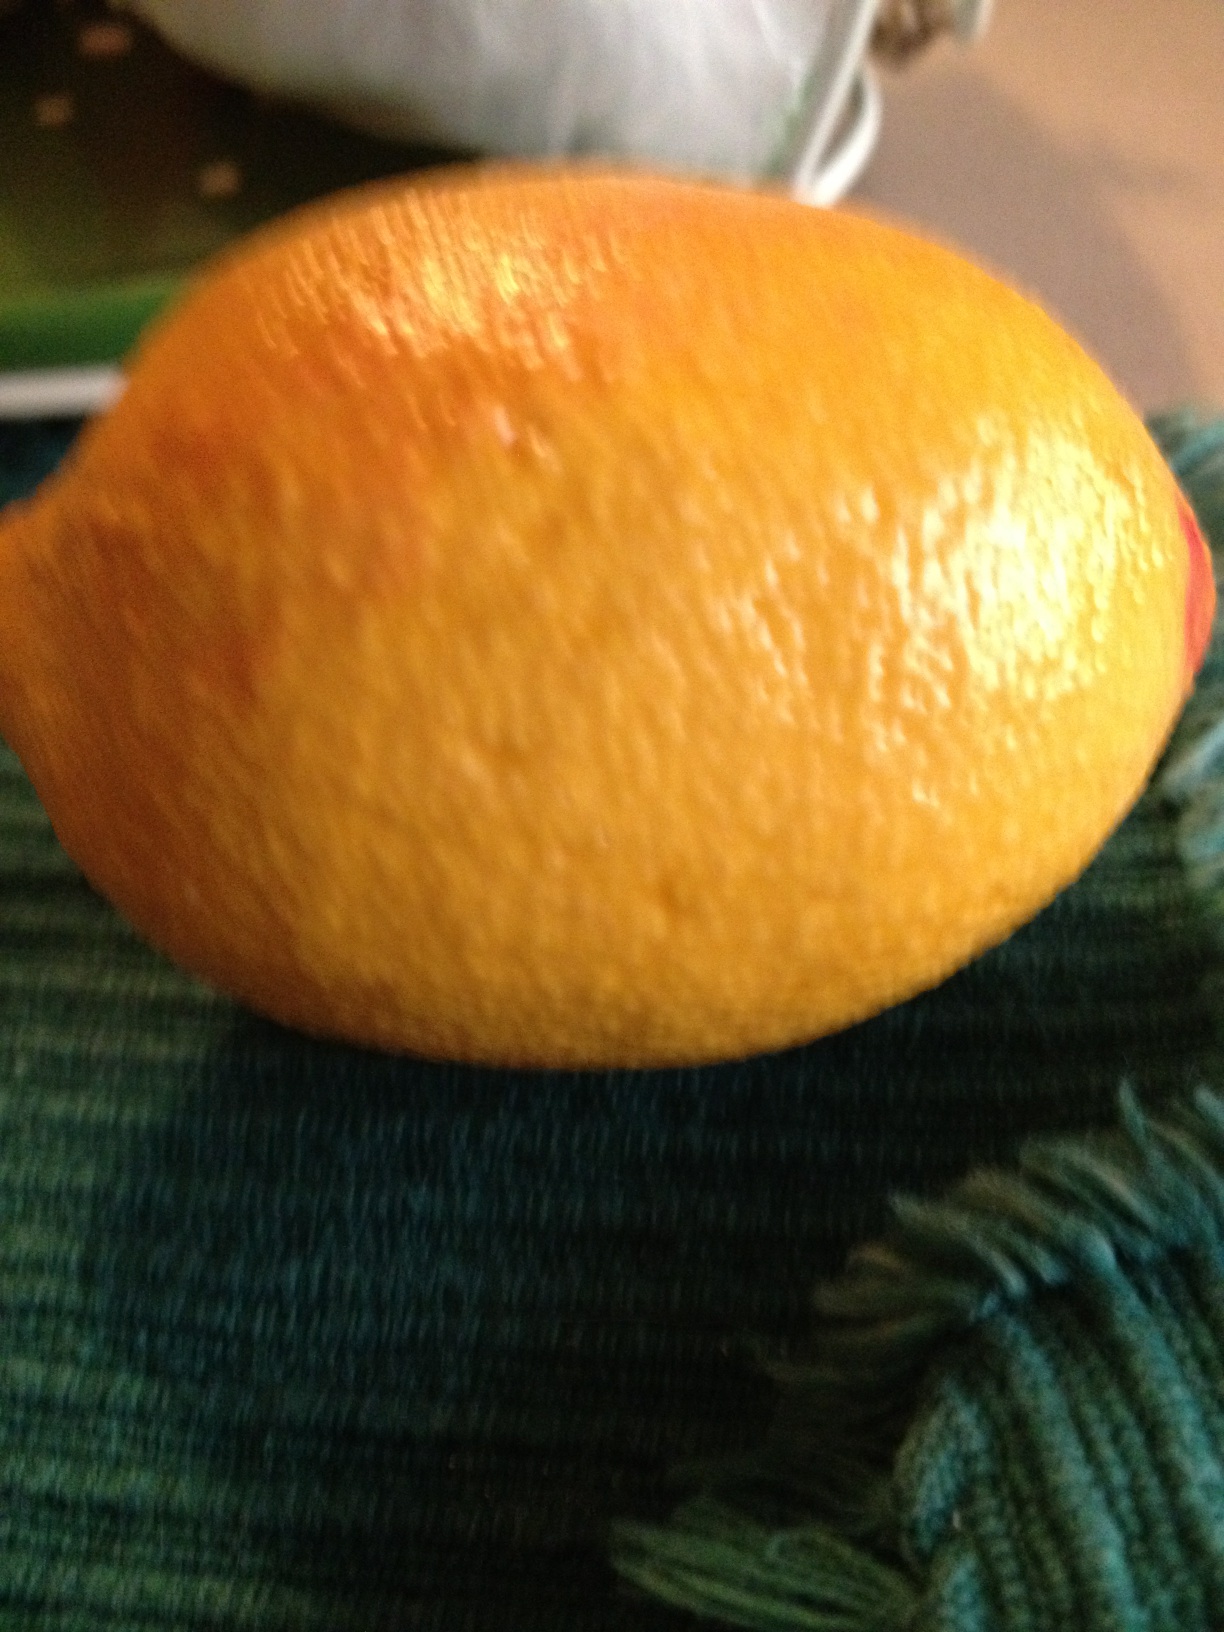Question: Is this a lemon or a lime?
Answer: lemon